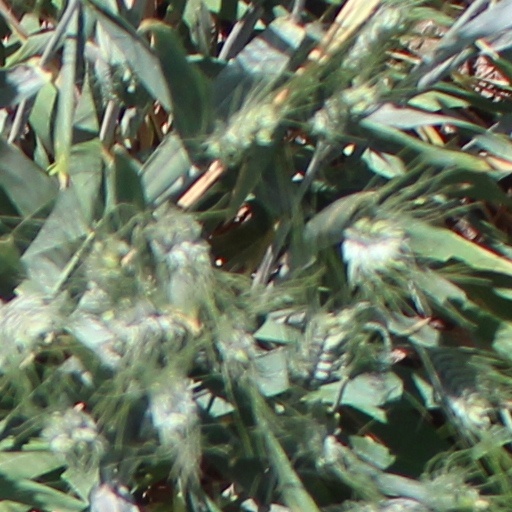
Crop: wheat